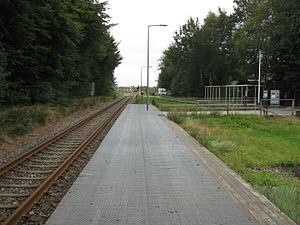
Herning Messecenter Station
Herning Messecenter Station
Herning Messecenter Station
Herning Messecenter Station er en dansk jernbanestation i udkanten af Herning på den vestlige side af Messecenter Herning.